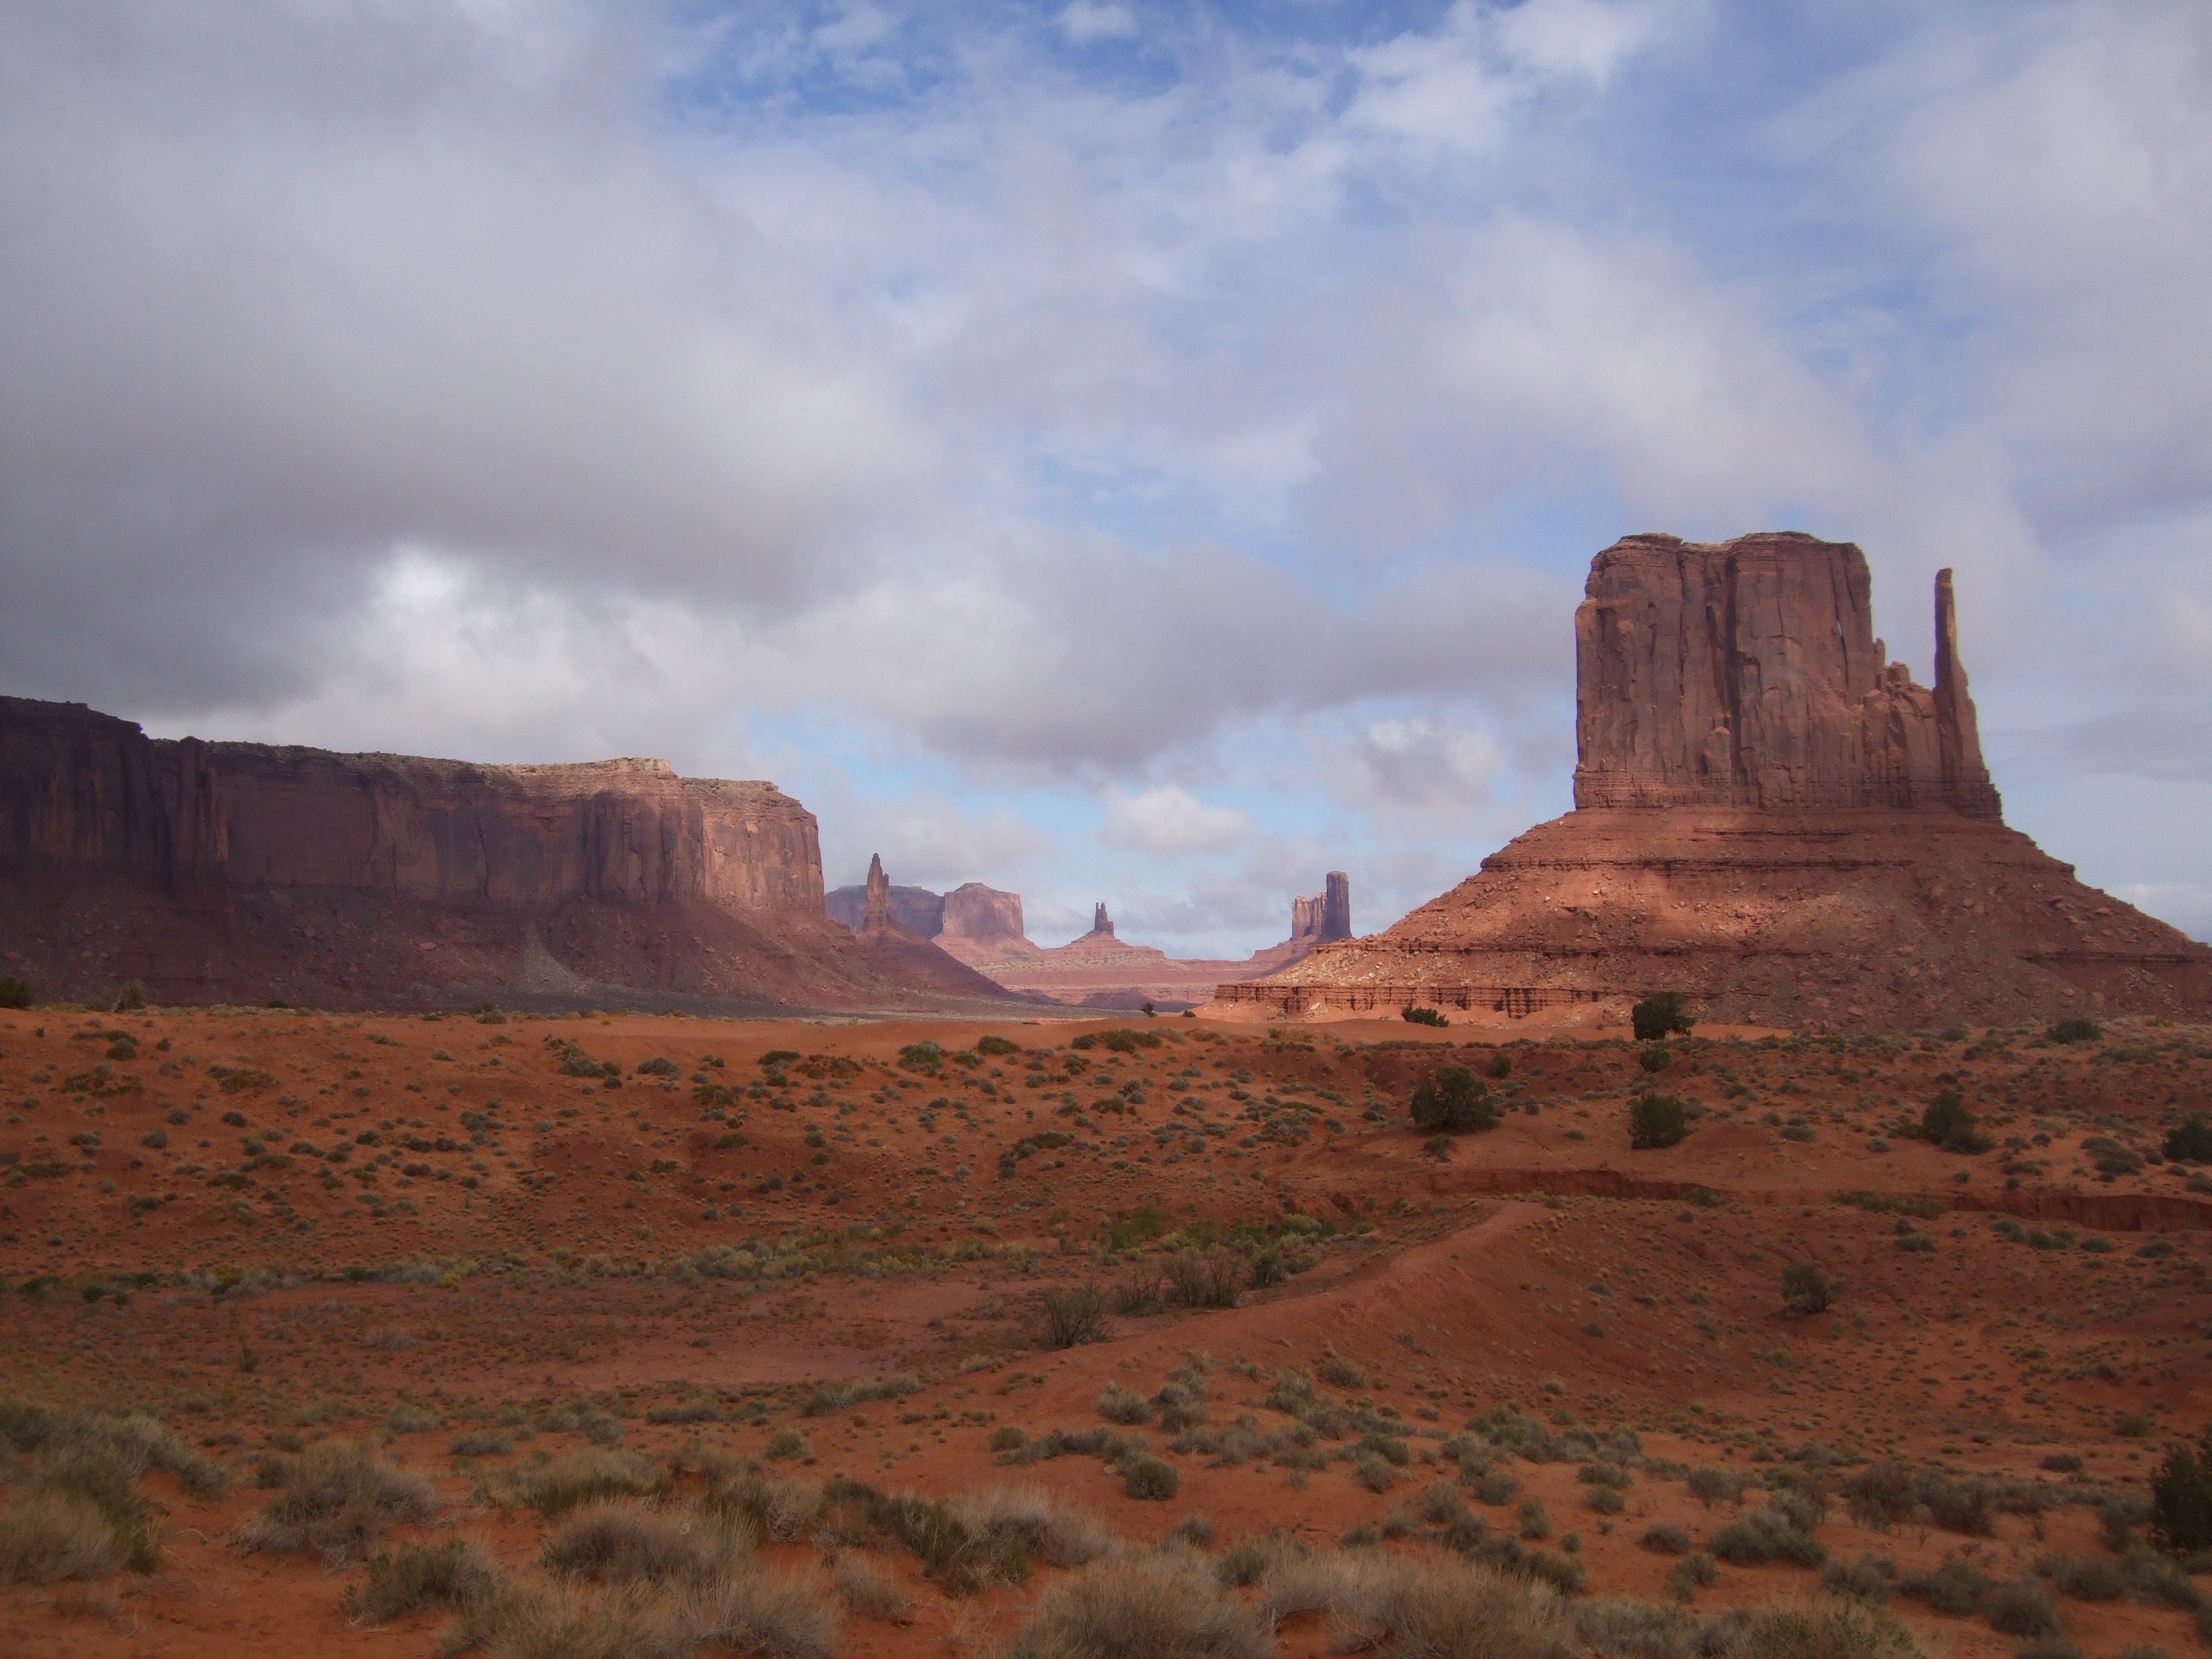
landscape, rock, mountain, desert, valley, formation, arch, usa, canyon, terrain, national park, west, grand, geology, badlands, plateau, wadi, butte, landform, natural environment, geographical feature, mountainous landforms